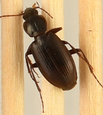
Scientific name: Calathus advena
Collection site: Rocky Mountains NEON (RMNP), plot RMNP_008